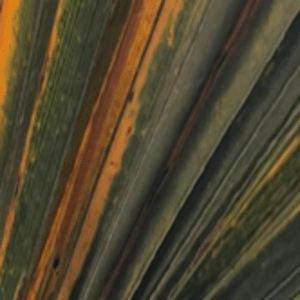
Label: Manganese Deficiency